Deep Bay, China

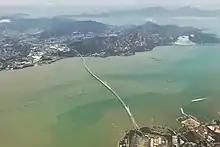
Shenzhen Bay Bridge crossing Deep Bay.

Deep Bay is a bay between Yuen Long District, in the New Territories, Hong Kong, and the city of Shenzhen in Guangdong Province. It is otherwise known as Hau Hoi Wan in Hong Kong, and Shenzhen Bay in mainland China.